Cheung Chau Theatre

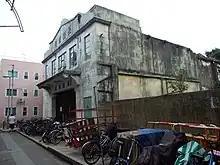
Cheung Chau Theatre in 2010

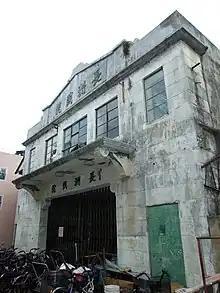
Cheung Chau Theatre in 2010

Cheung Chau Theatre is a former cinema in Cheung Chau, Hong Kong.